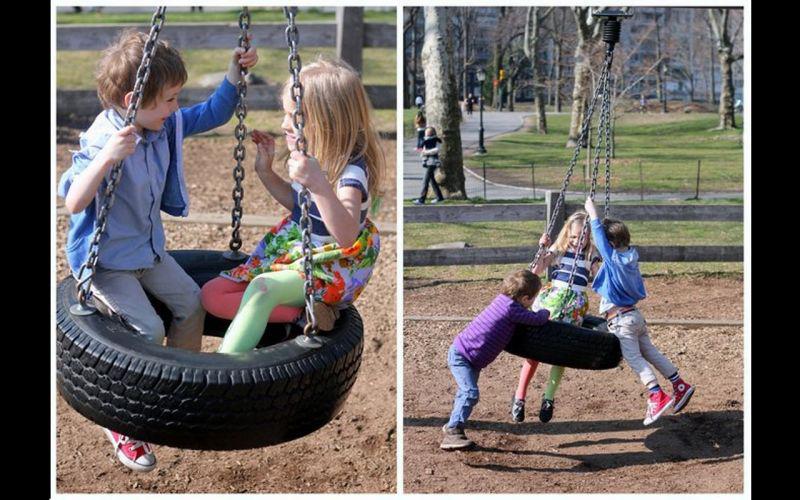
hang them with chains in your play area and let the kids enjoy their time .
Relation: Story